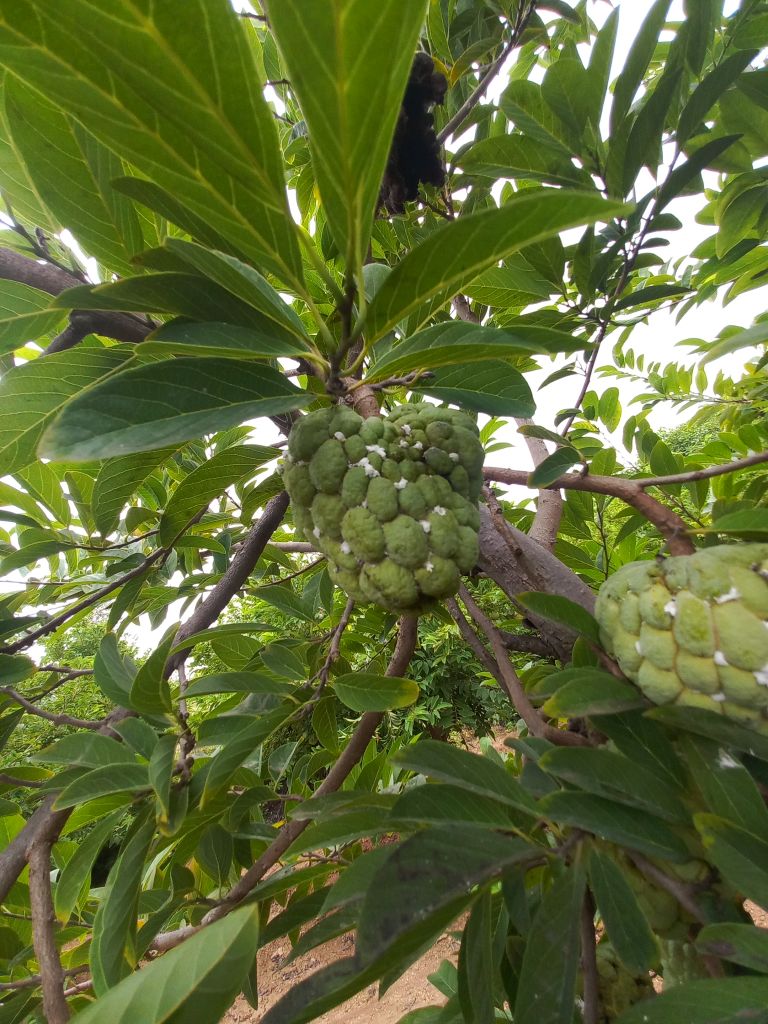
Disease label: Mealy Bug